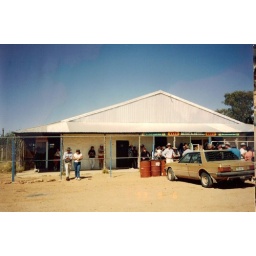
The best bloody pub in the world. And you can drive up to the front door in your car or your Cessna.